Leon Osman

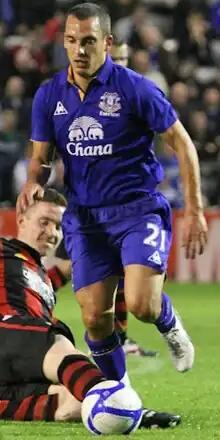
Osman playing for Everton in 2011

Leon Osman (born 17 May 1981) is an English former professional footballer who played as a midfielder. He spent almost all of his career at Everton, making 433 appearances and scoring 57 goals. Earlier in his career he spent time on loan at Football League clubs Carlisle United and Derby County. Osman earned two international caps for the England national team, making his debut at the age of 31.